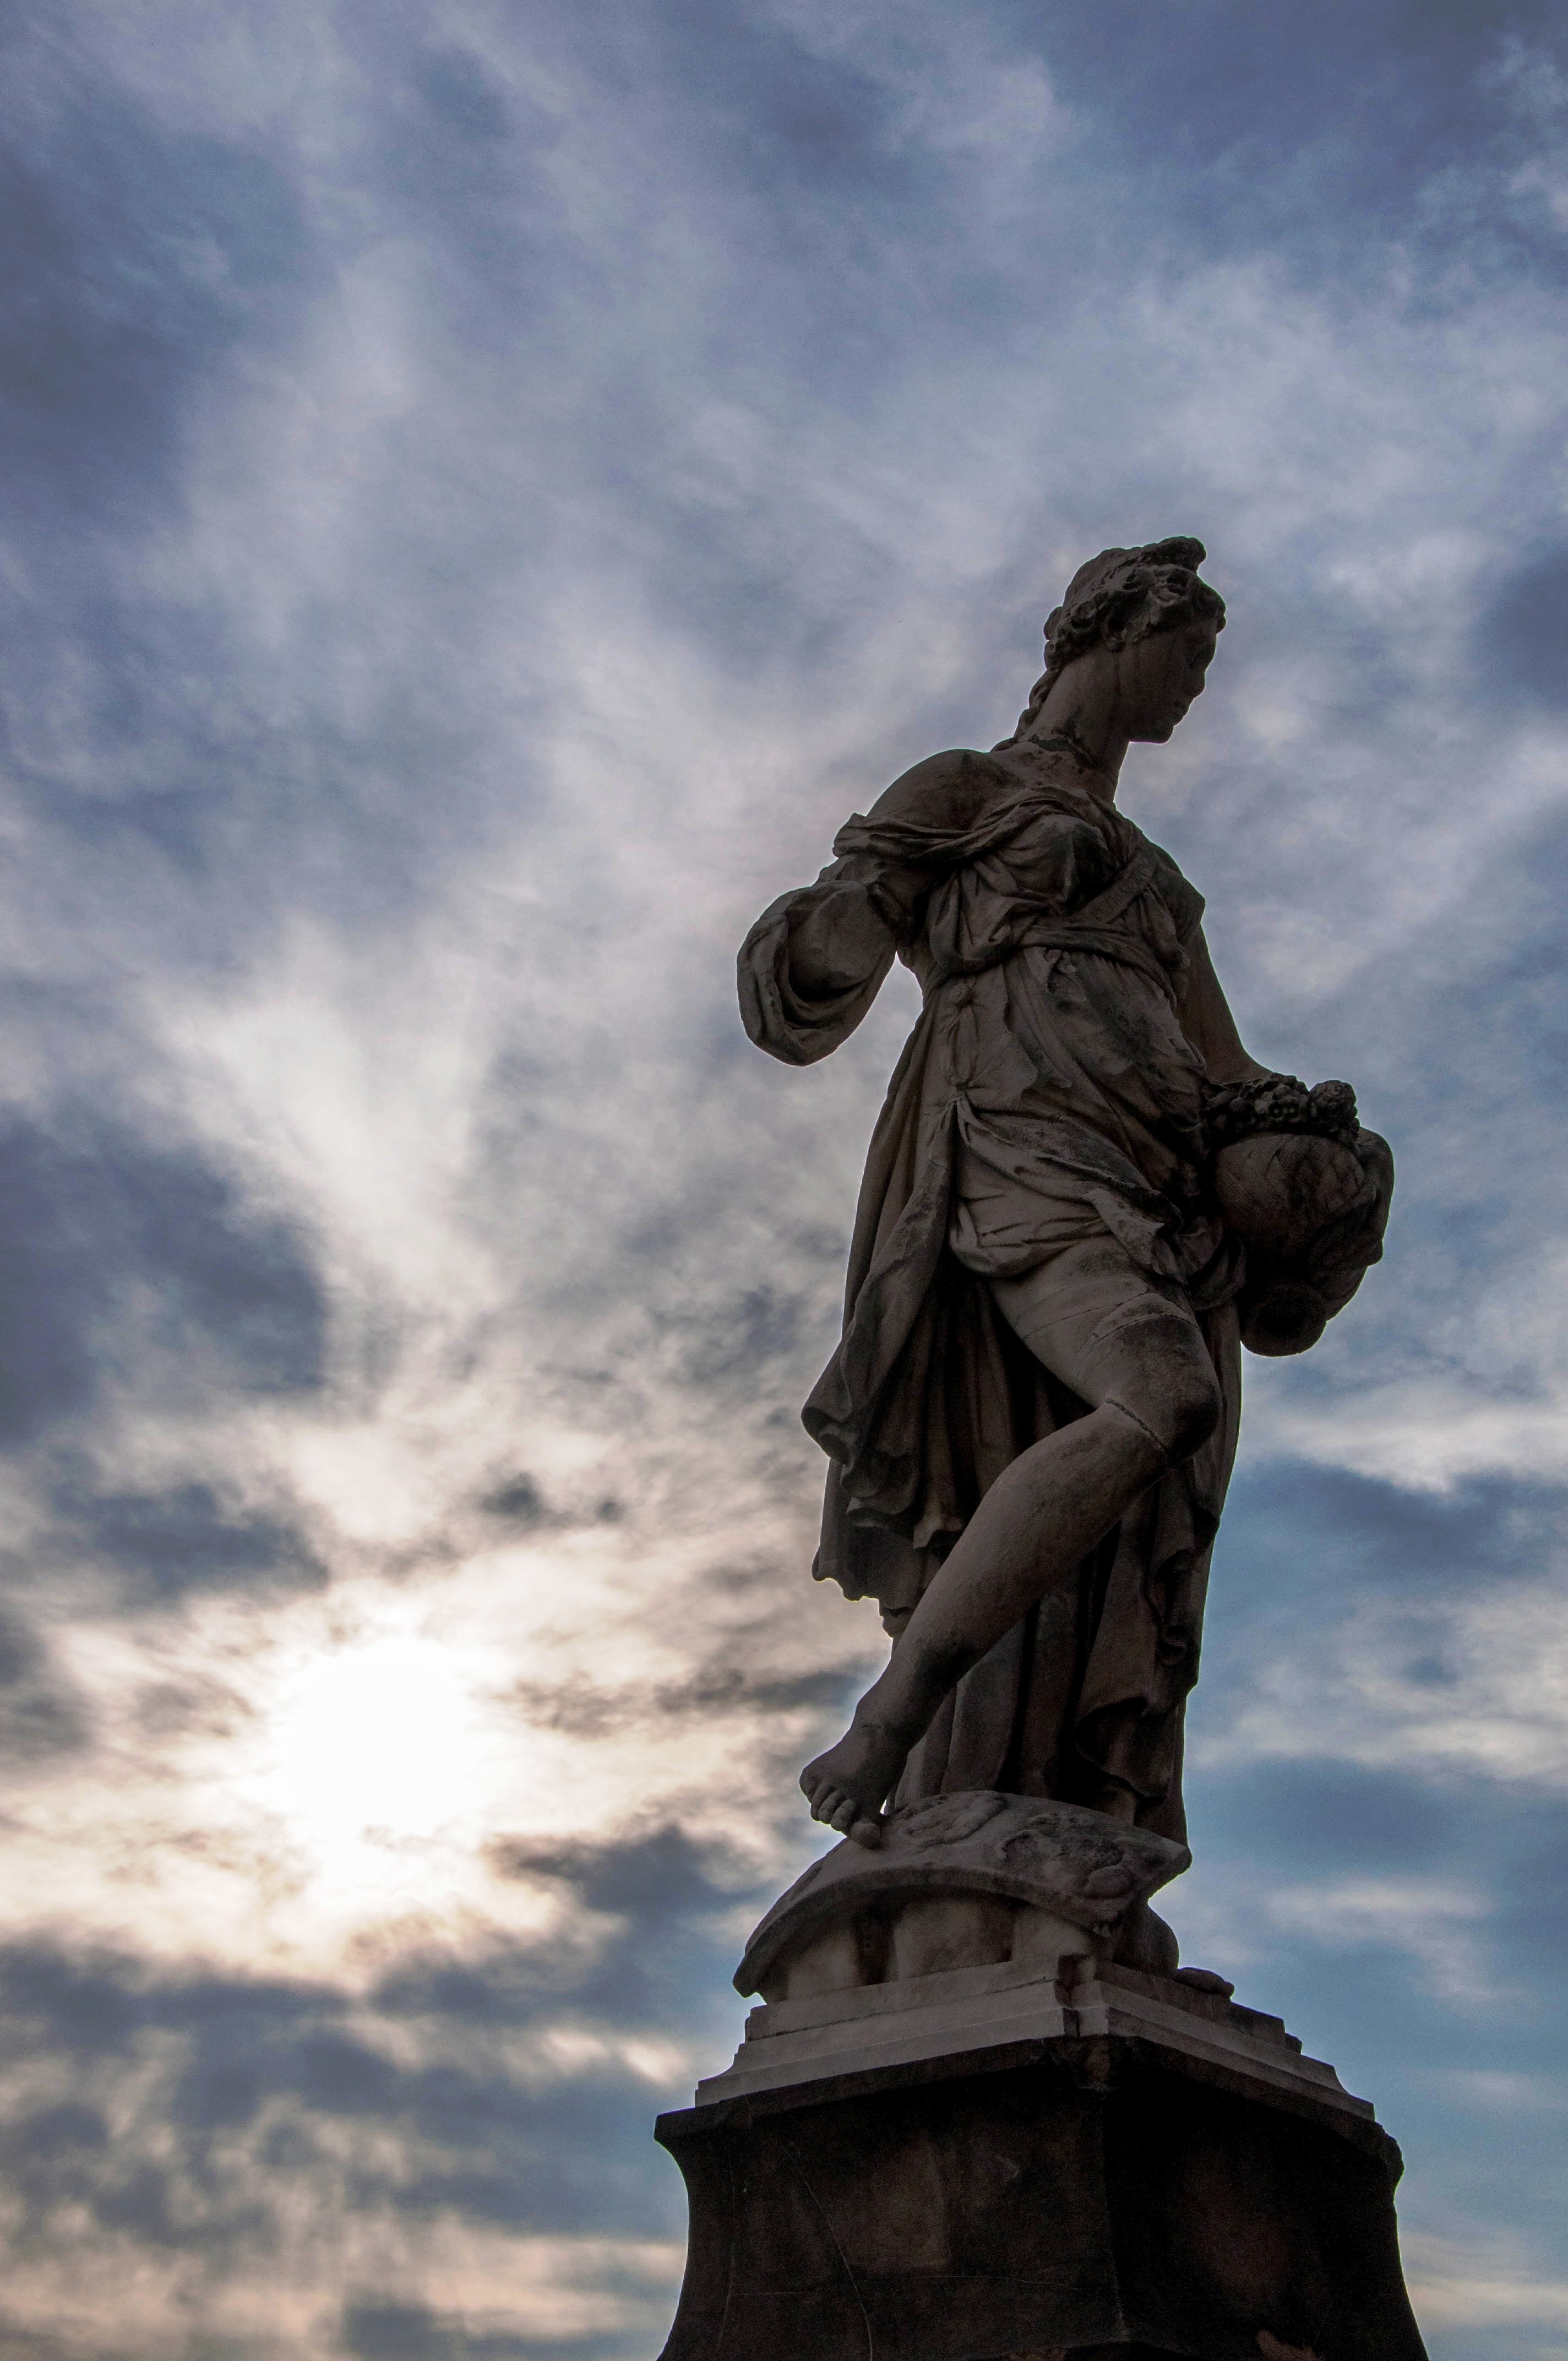
cloud, sky, monument, statue, italy, tuscany, sculpture, art, temple, history, florence, nocturne